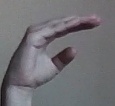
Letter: jeem